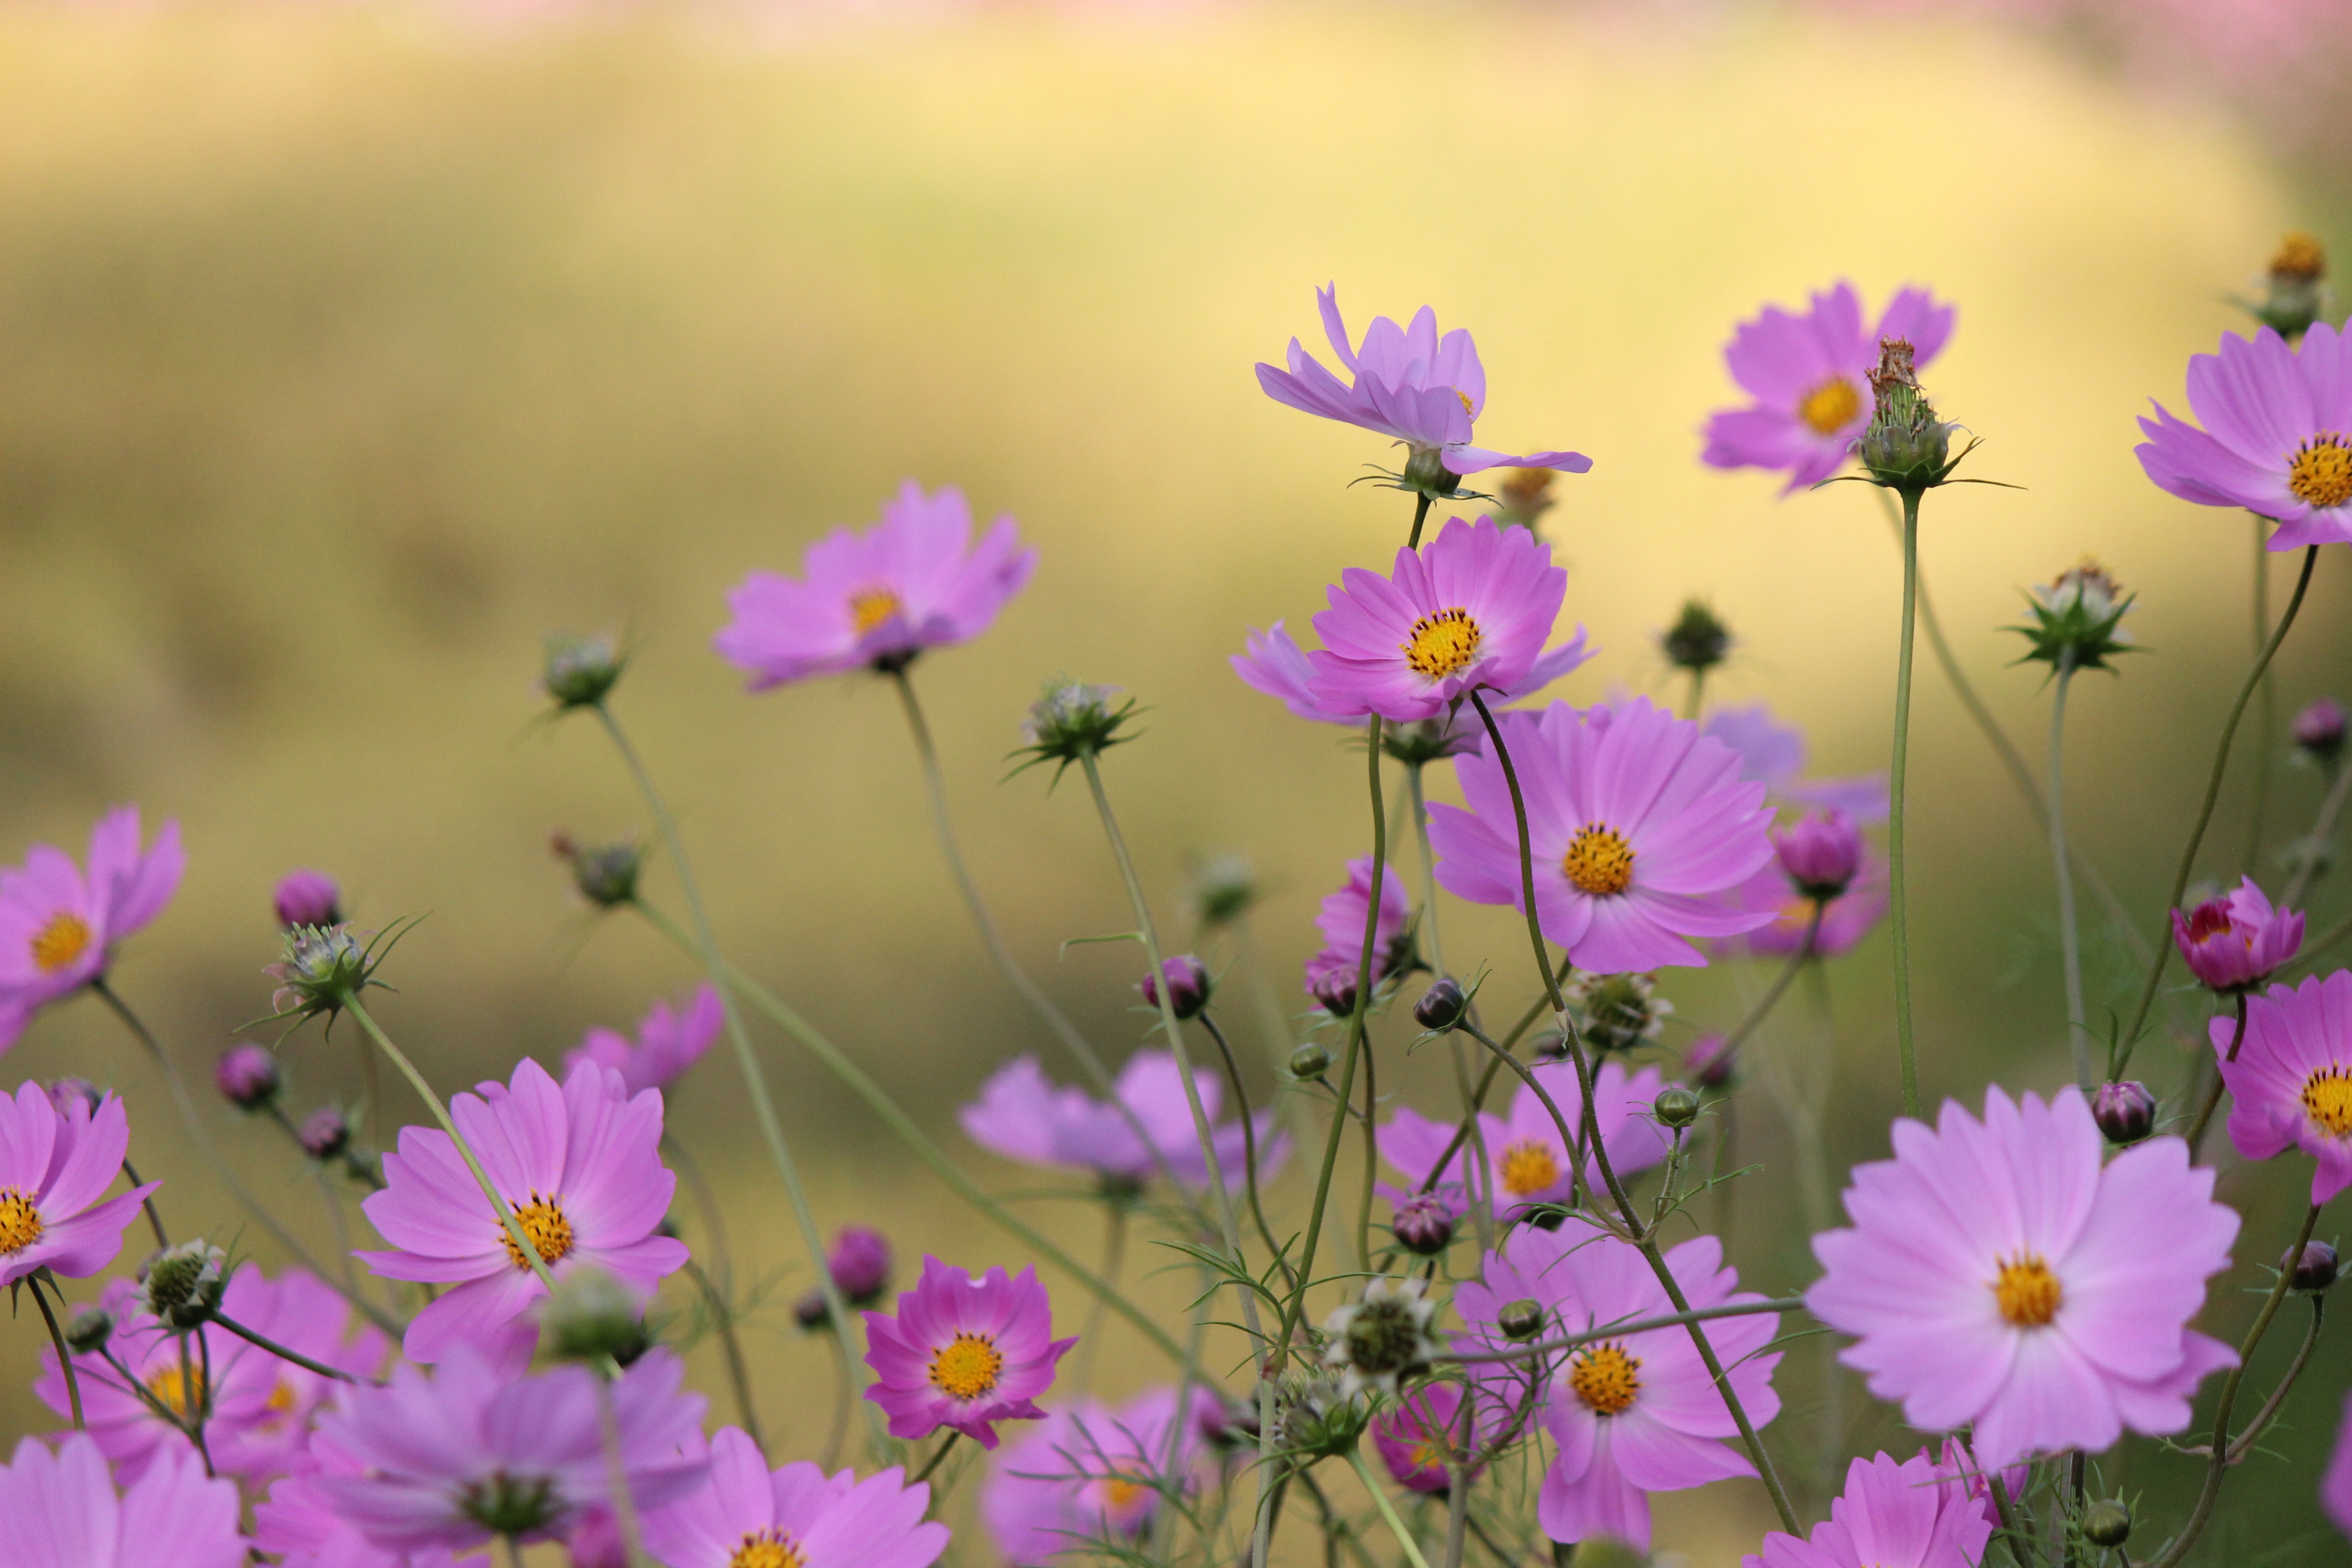
blossom, plant, field, meadow, cosmos, flower, petal, daisy, flora, wildflower, flowers, fukushima, macro photography, flowering plant, daisy family, annual plant, land plant, garden cosmos, kawamata